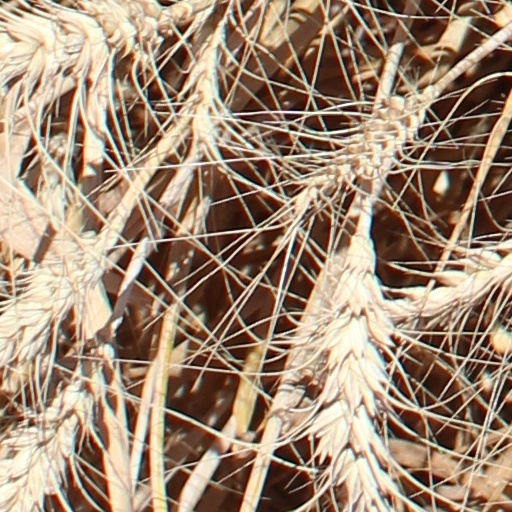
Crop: wheat